Southwest Management District

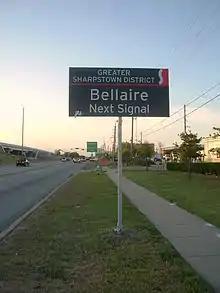
Sign stating that Bellaire Boulevard is ahead

Southwest Management District, formerly Greater Sharpstown Management District, is a district in Houston, Texas, United States. The district is split into 6 neighborhoods: Sharpstown, Chinatown, Mahatma Gandhi District/Little India, Westwood, Harwin, and University.